Pavel Vasici-Ungureanu

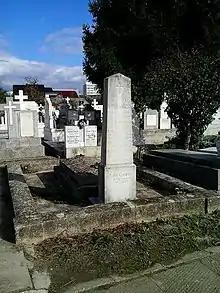
Grave in Timișoara

He was a participant in provincial politics, taking part in a January 1861 congress that elected him to a leadership role. In 1863 to 1864, he was a prominent member at the Transylvanian Diet in Sibiu that approved equal rights for Romanians. In December 1865, together with 28 other leaders, he openly refused to recognize the right of the Cluj Diet to join Transylvania to Hungary proper, on the basis that the Unio Trium Nationum did not recognize the Romanian nation.